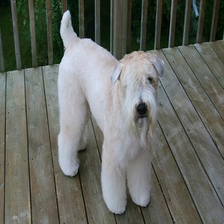
Species: dog
Breed: wheaten terrier